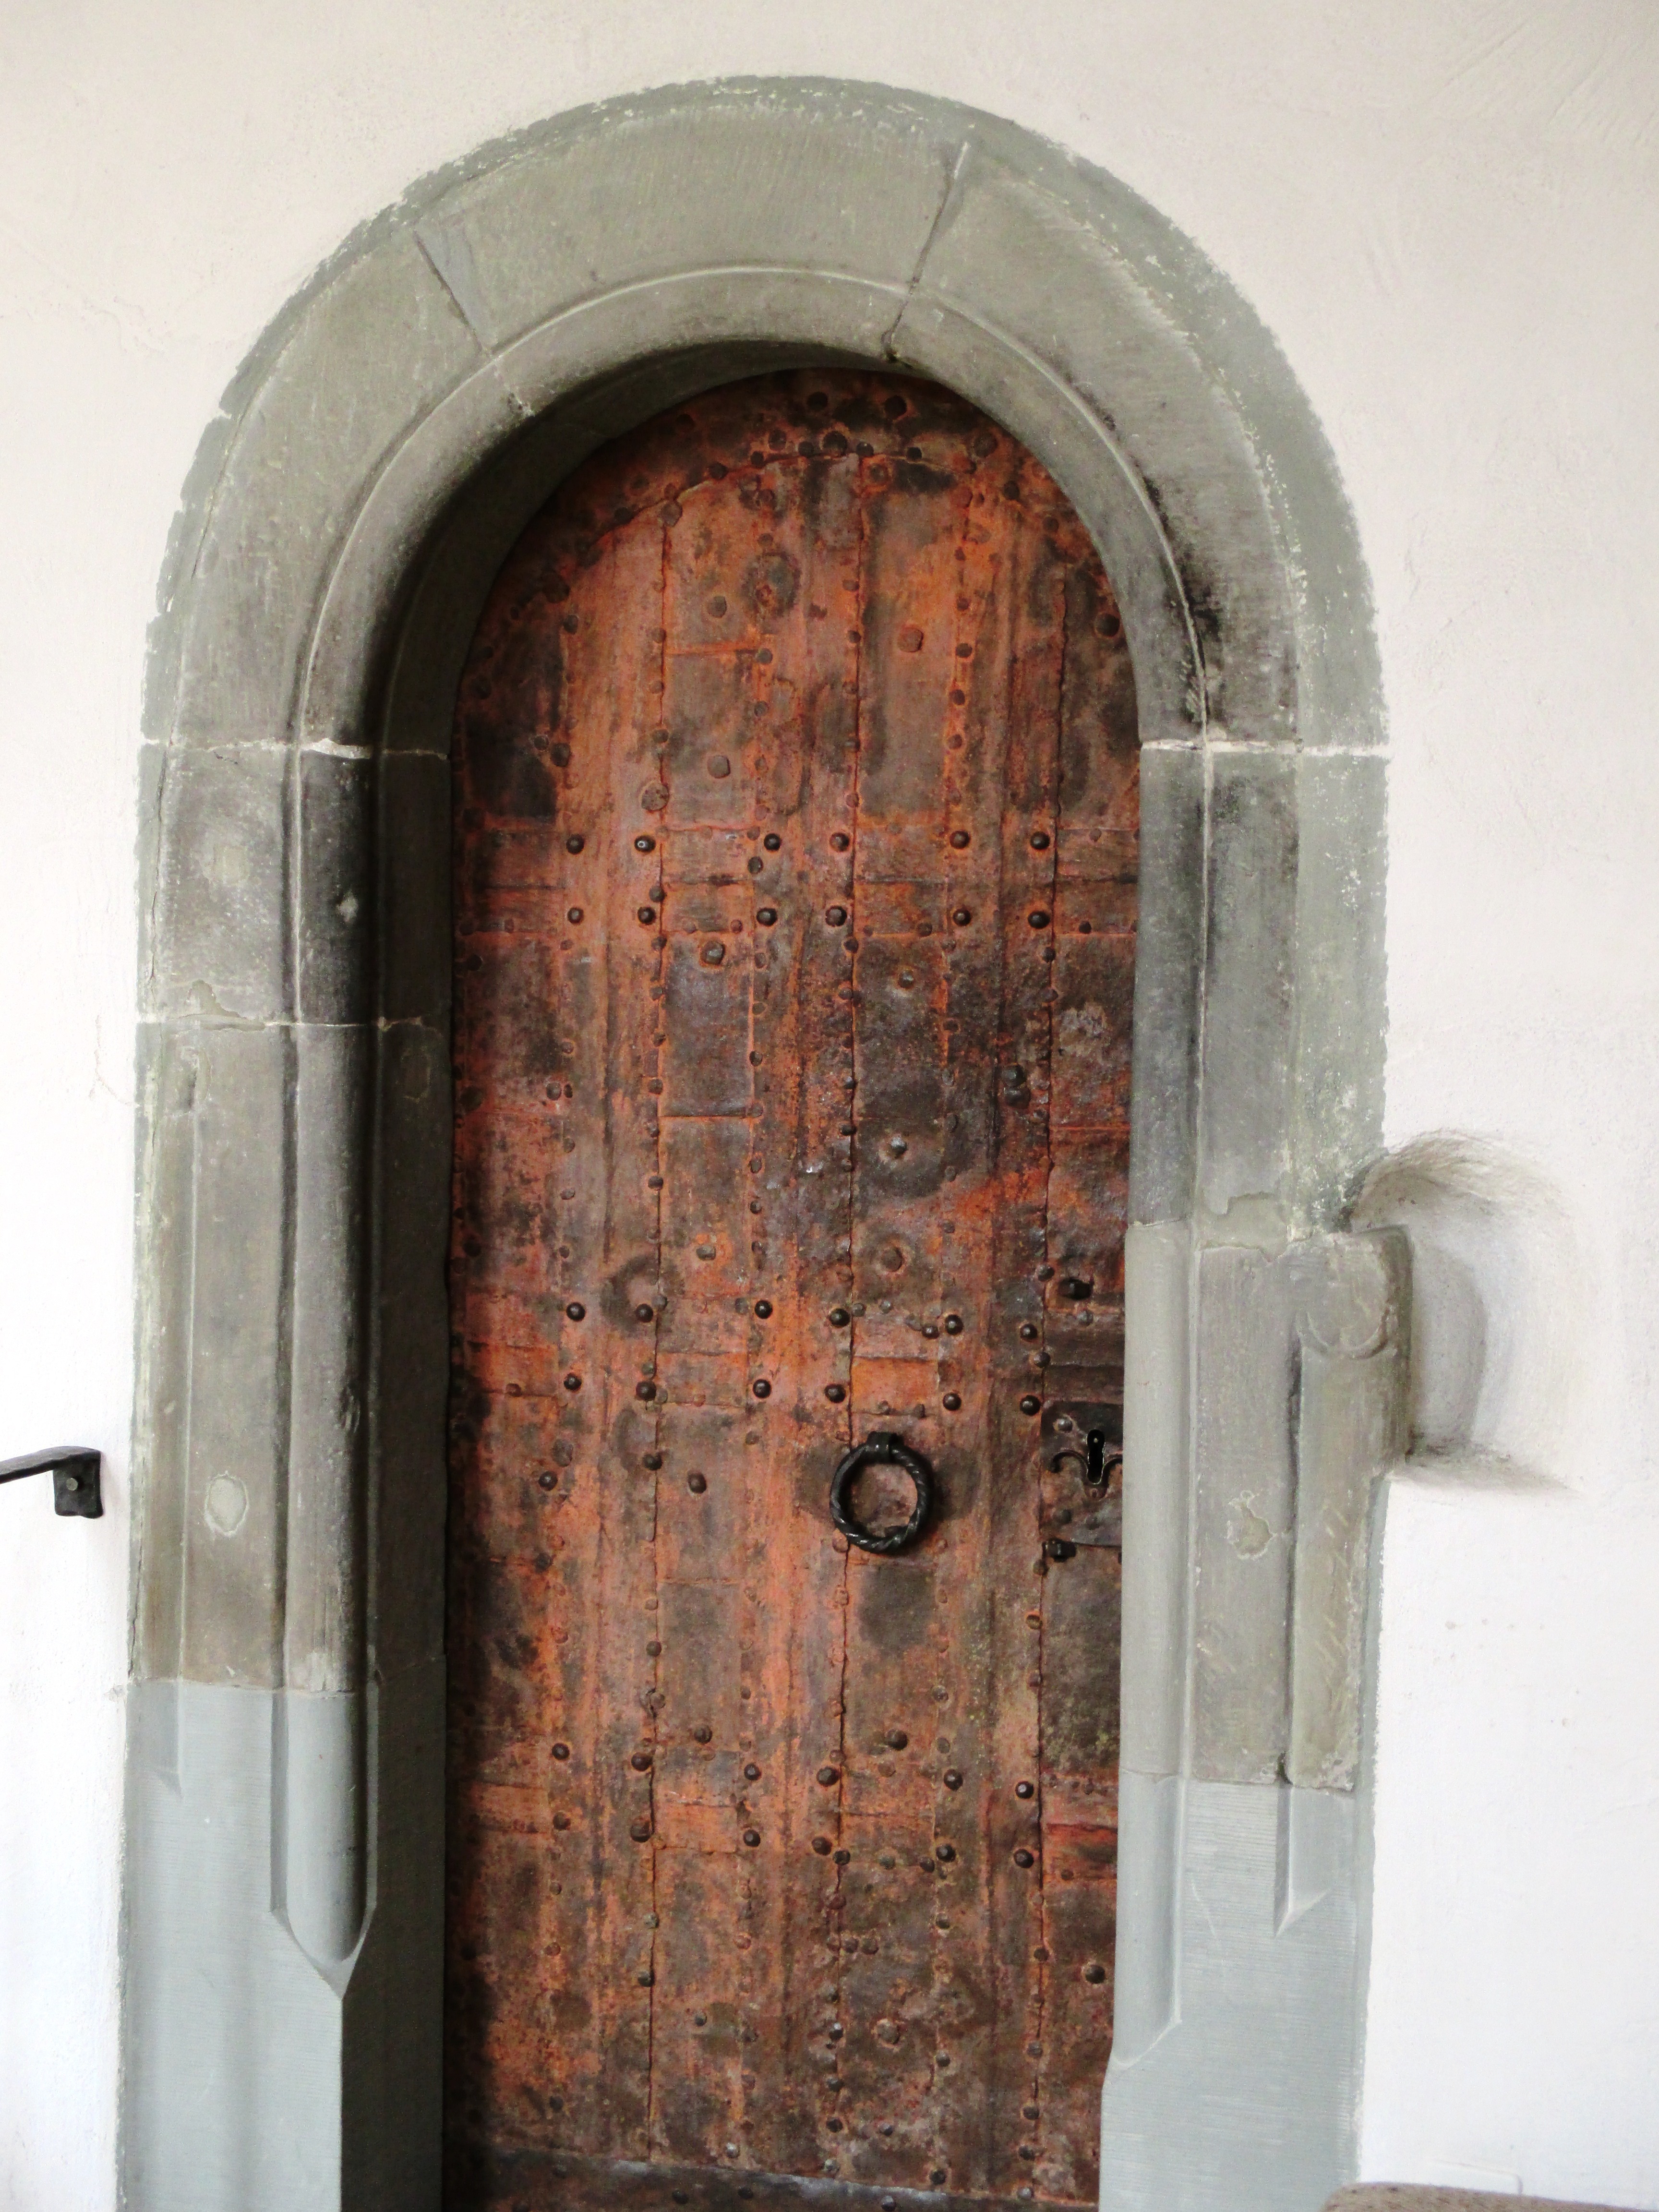
architecture, structure, wood, window, arch, church, furniture, door, switzerland, iron, carving, sand stone, diessenhofen, thurgau, man made object, ancient history, reformed, molding box, sakristai